Angel Aquino

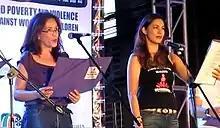
Aquino with Irma Adlawan (left) at a public reading of the 2002 local revival of the play "The Vagina Monologues"

Following her theater appearance, Aquino featured in Mark Meily's critically acclaimed independent comedy-drama "Crying Ladies", co-starring Sharon Cuneta and Hilda Koronel, playing a professional mourner who has an affair with her friend's husband. The film premiered at the 2003 Metro Manila Film Festival, where it won Best Picture. "Crying Ladies" was screened internationally, including at the Montreal International Film Festival, Brussels Independent Film Festival, and International Film Festival of Kerala. It was submitted for consideration for Best Foreign Language Film at the 77th Academy Awards. Eddie Cockrell from "Variety" called the film a "vigorous, ambitious, big-hearted comic meller" and credited the ensemble for "comfortabl[y] navigating between broad comedy and legitimate pathos". A. O. Scott of "The New York Times", however, thought that Aquino's part was fleeting and "yield[ed] little emotional payoff".